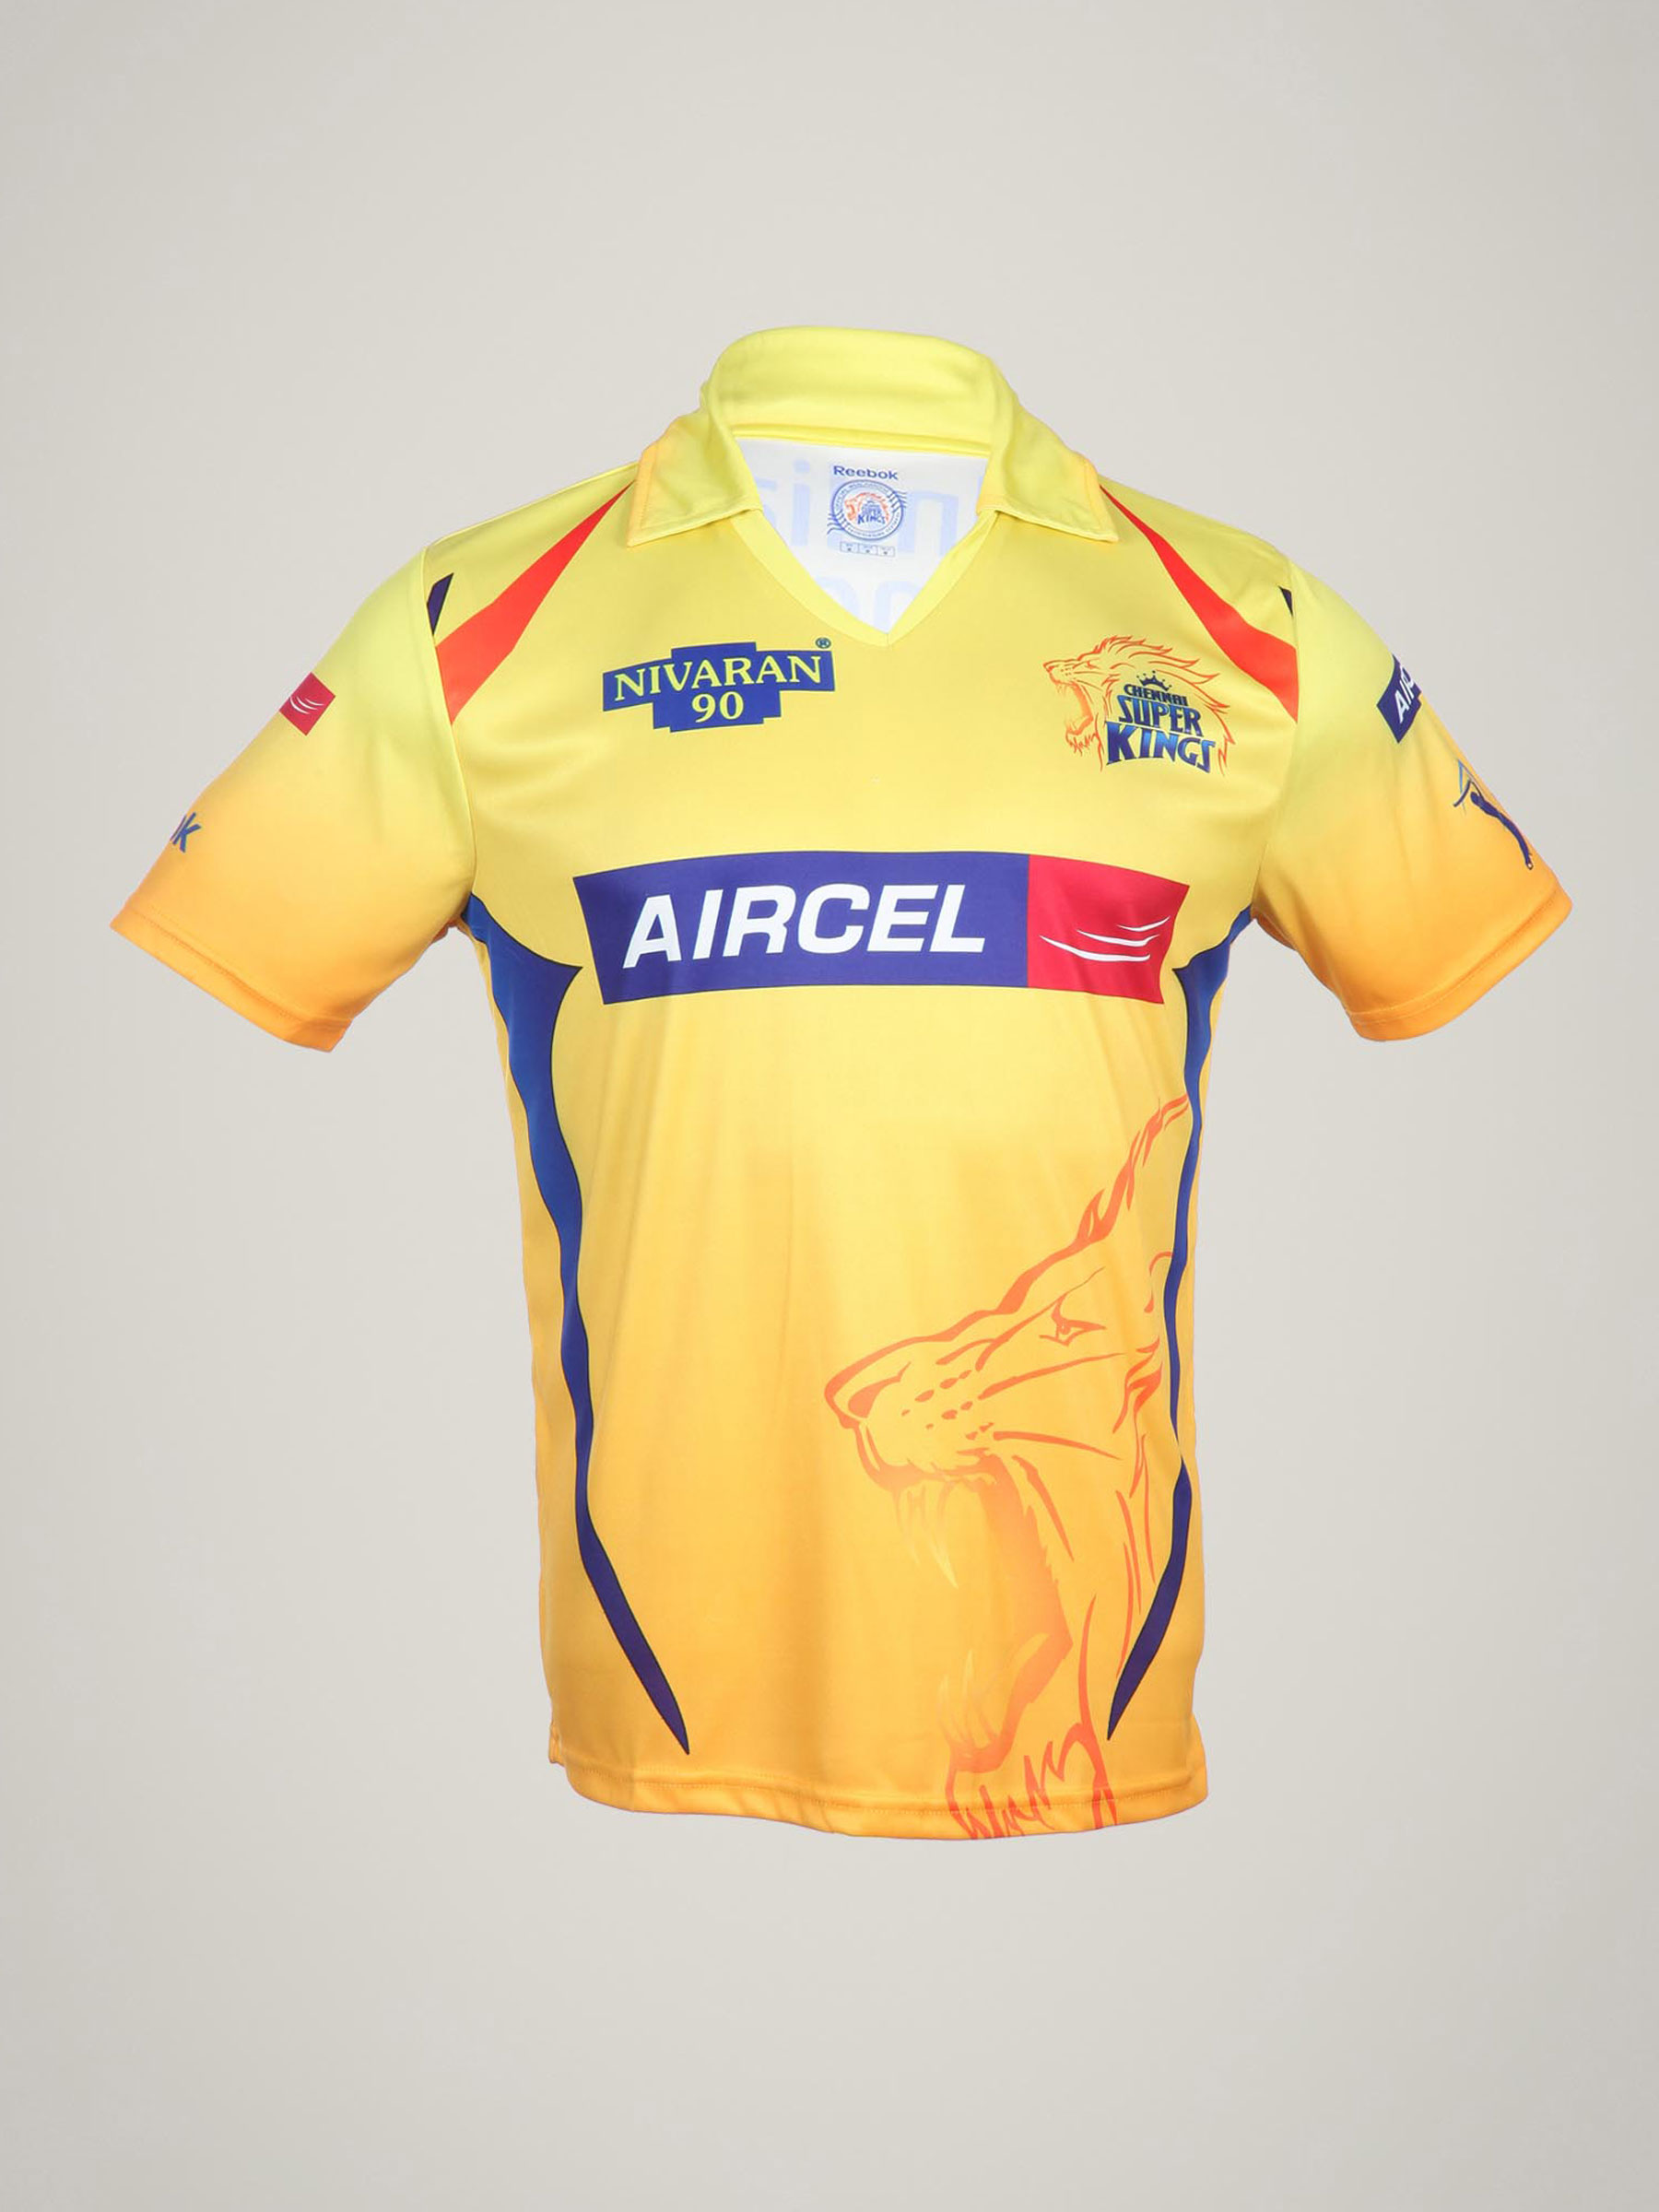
CSK Mens Premium Jersey
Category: Apparel / Topwear / Tshirts
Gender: Men
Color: Yellow
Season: Summer 2011
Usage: Sports